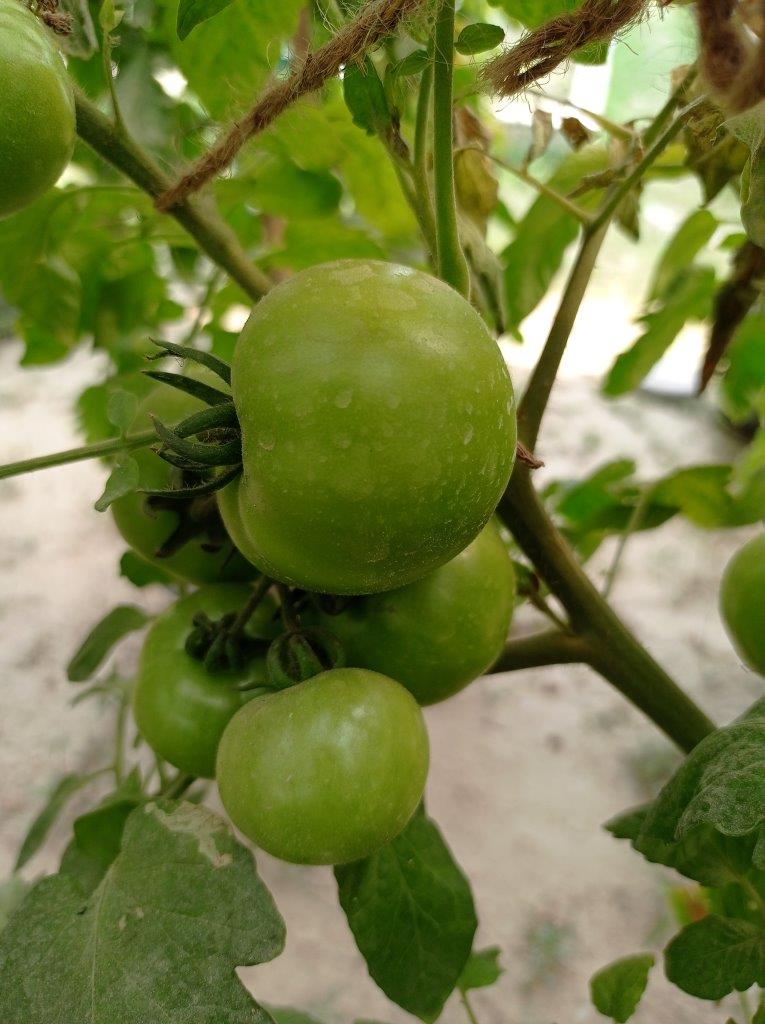
Maturity: Immature